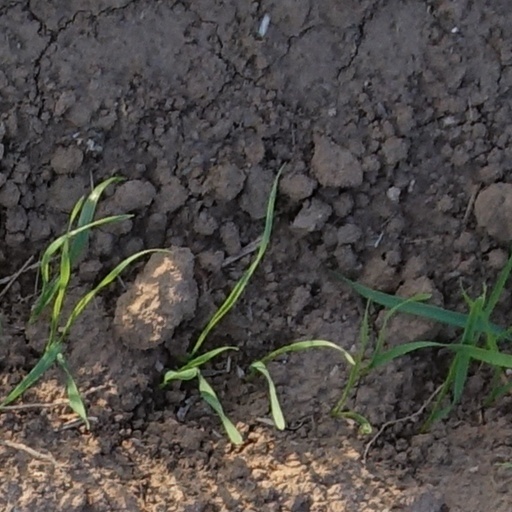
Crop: wheat